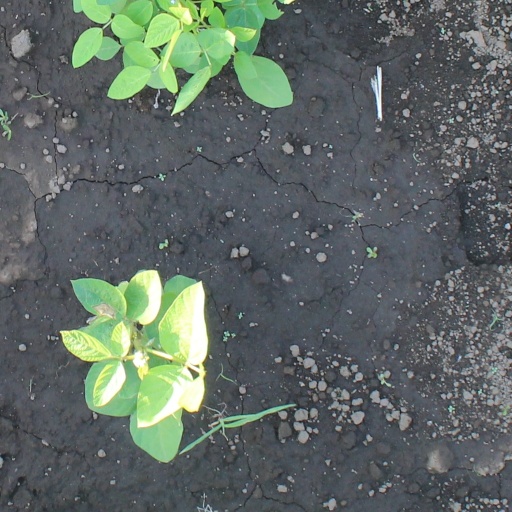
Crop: soybean